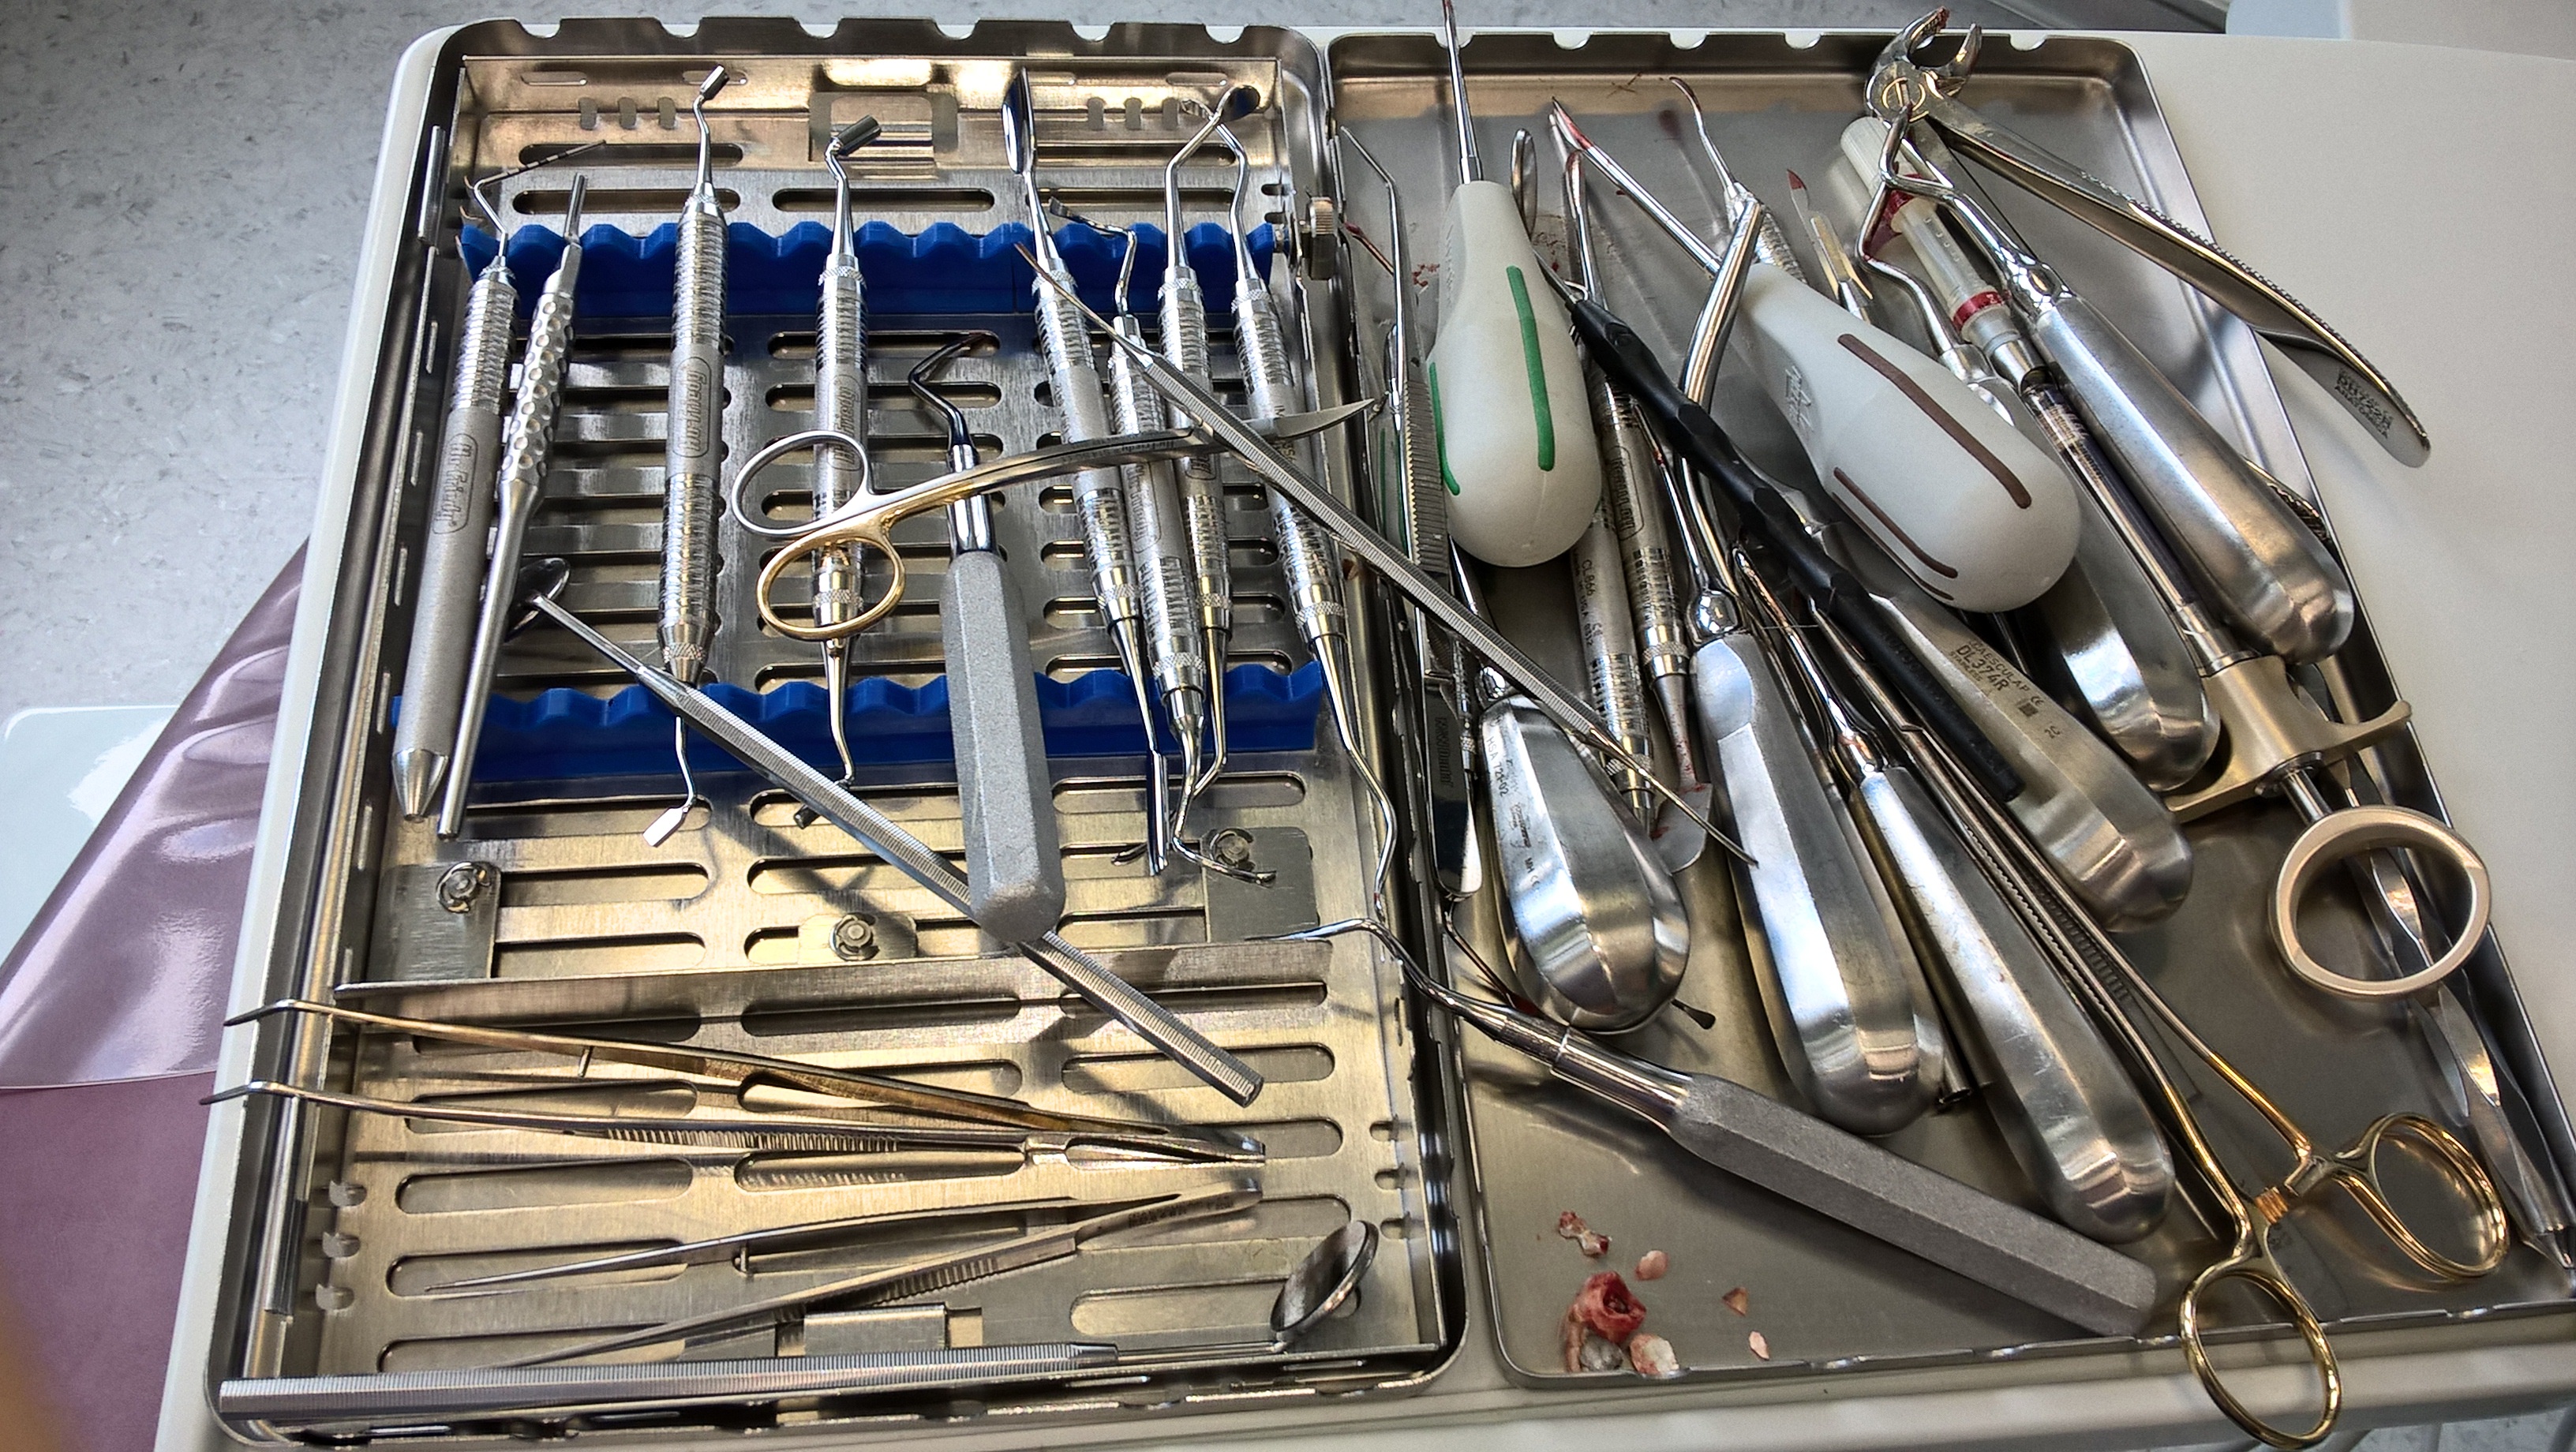
wheel, tool, vehicle, equipment, medicine, dentist, dental, engine, clinic, teeth, tooth, surgery, dentistry, stomatology, automotive exterior, aircraft engine